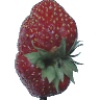
Label: strawberry_wedge